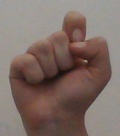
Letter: fa